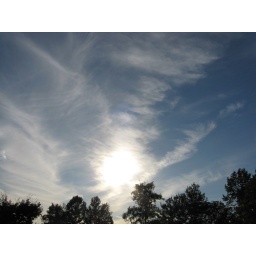
i took this driving down the highway. actually, scratch that. I took this while MY MOM was driving down the highway. i was sitting in the passenger seat